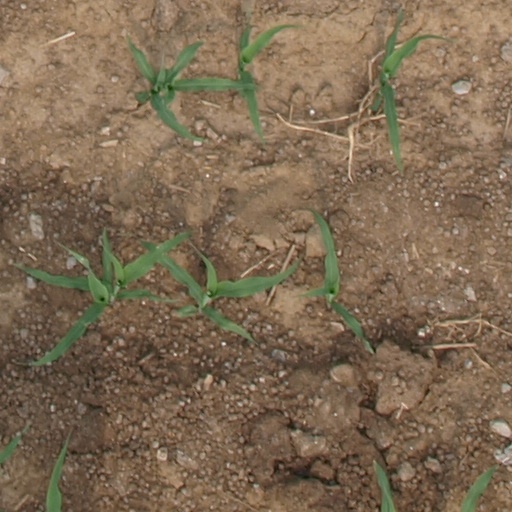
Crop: maize; corn